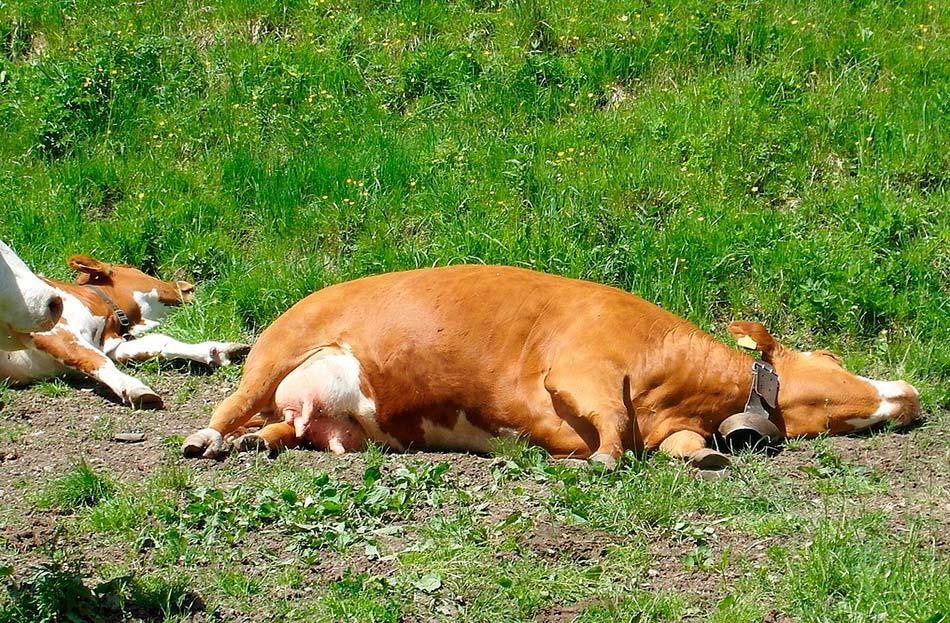
Vifo na ugonjwa wa wanyama unaji dhihirisha hapa waziwazi. Naona ng'ombe wawili wamelala hapa, na kutokana na jinsi ambavyo wamelala, hili ni kifo ndicho kitu ambacho kimeendelea hapa. Ng'ombe hawa wamekufa kutokana na shida au magonjwa tofauti tofauti ambayo yanakumba wanyama.